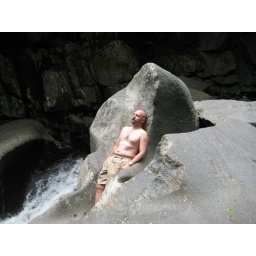
Another rock smoothed by moving water in a shape that is quite comfy.